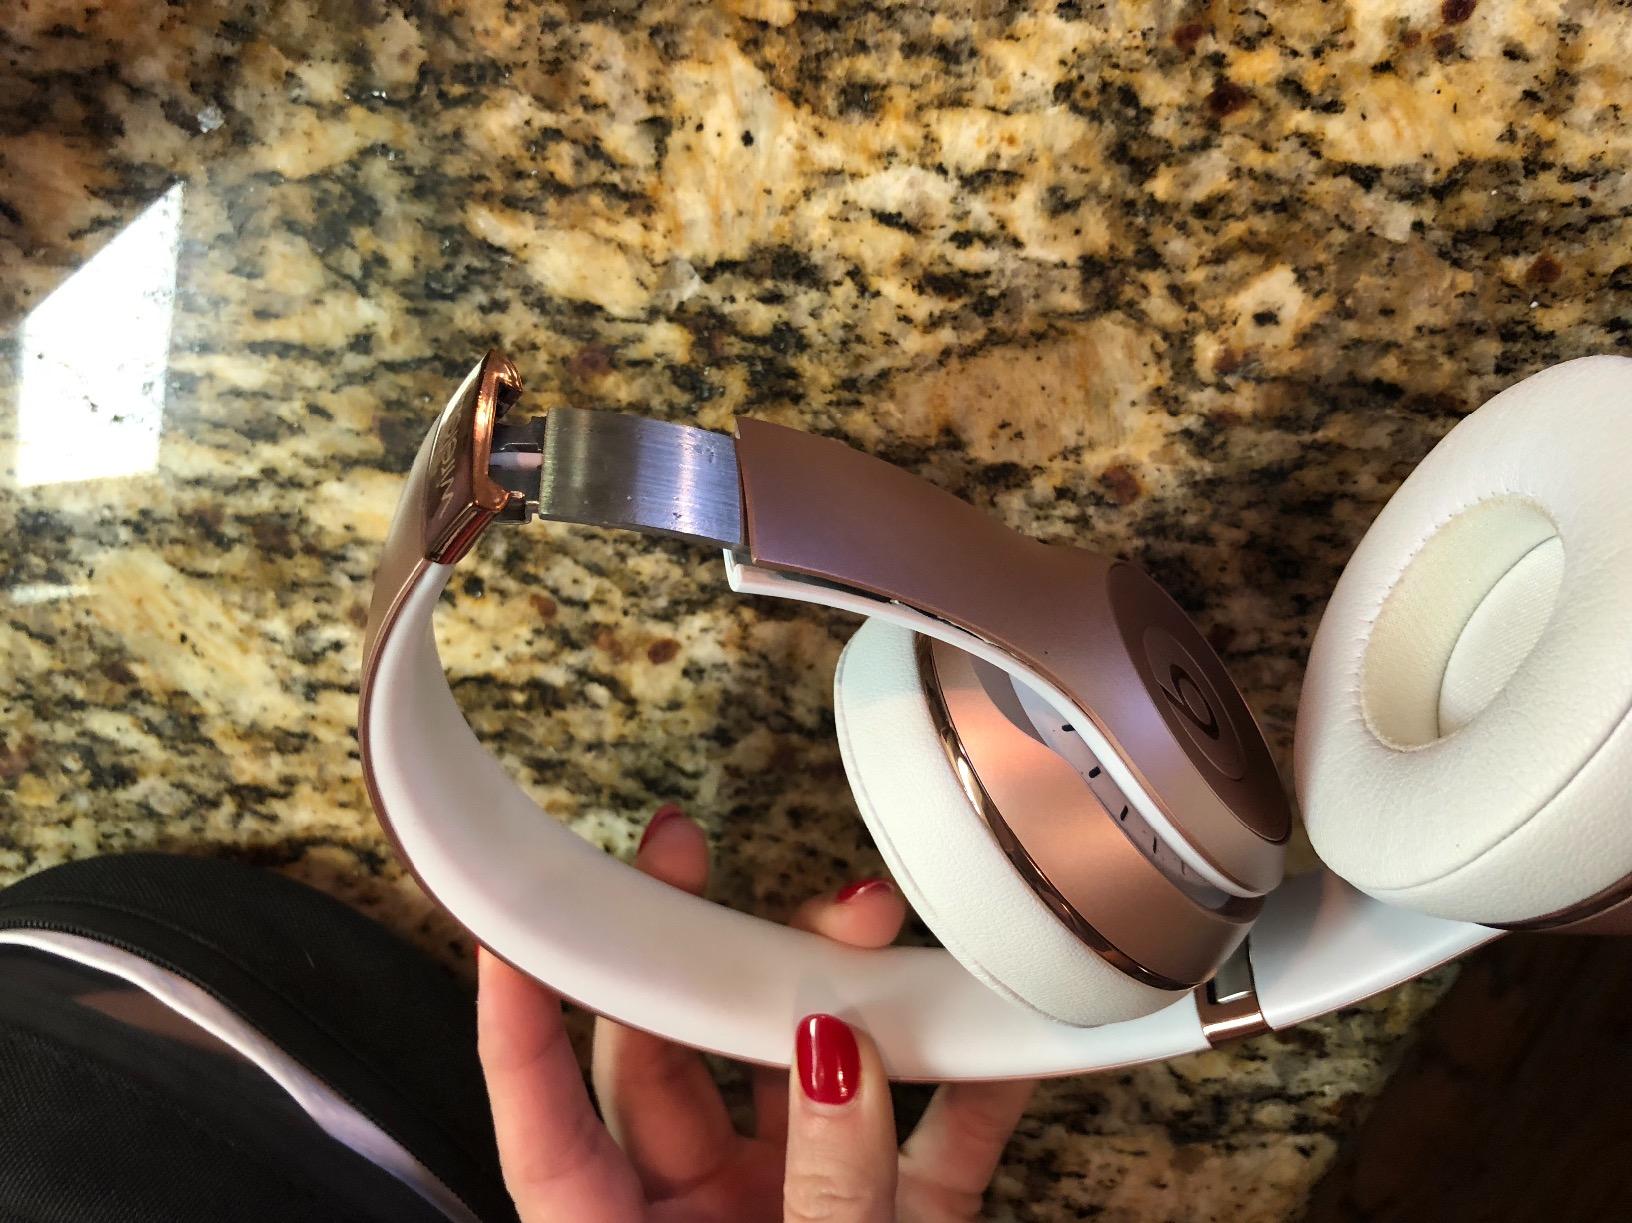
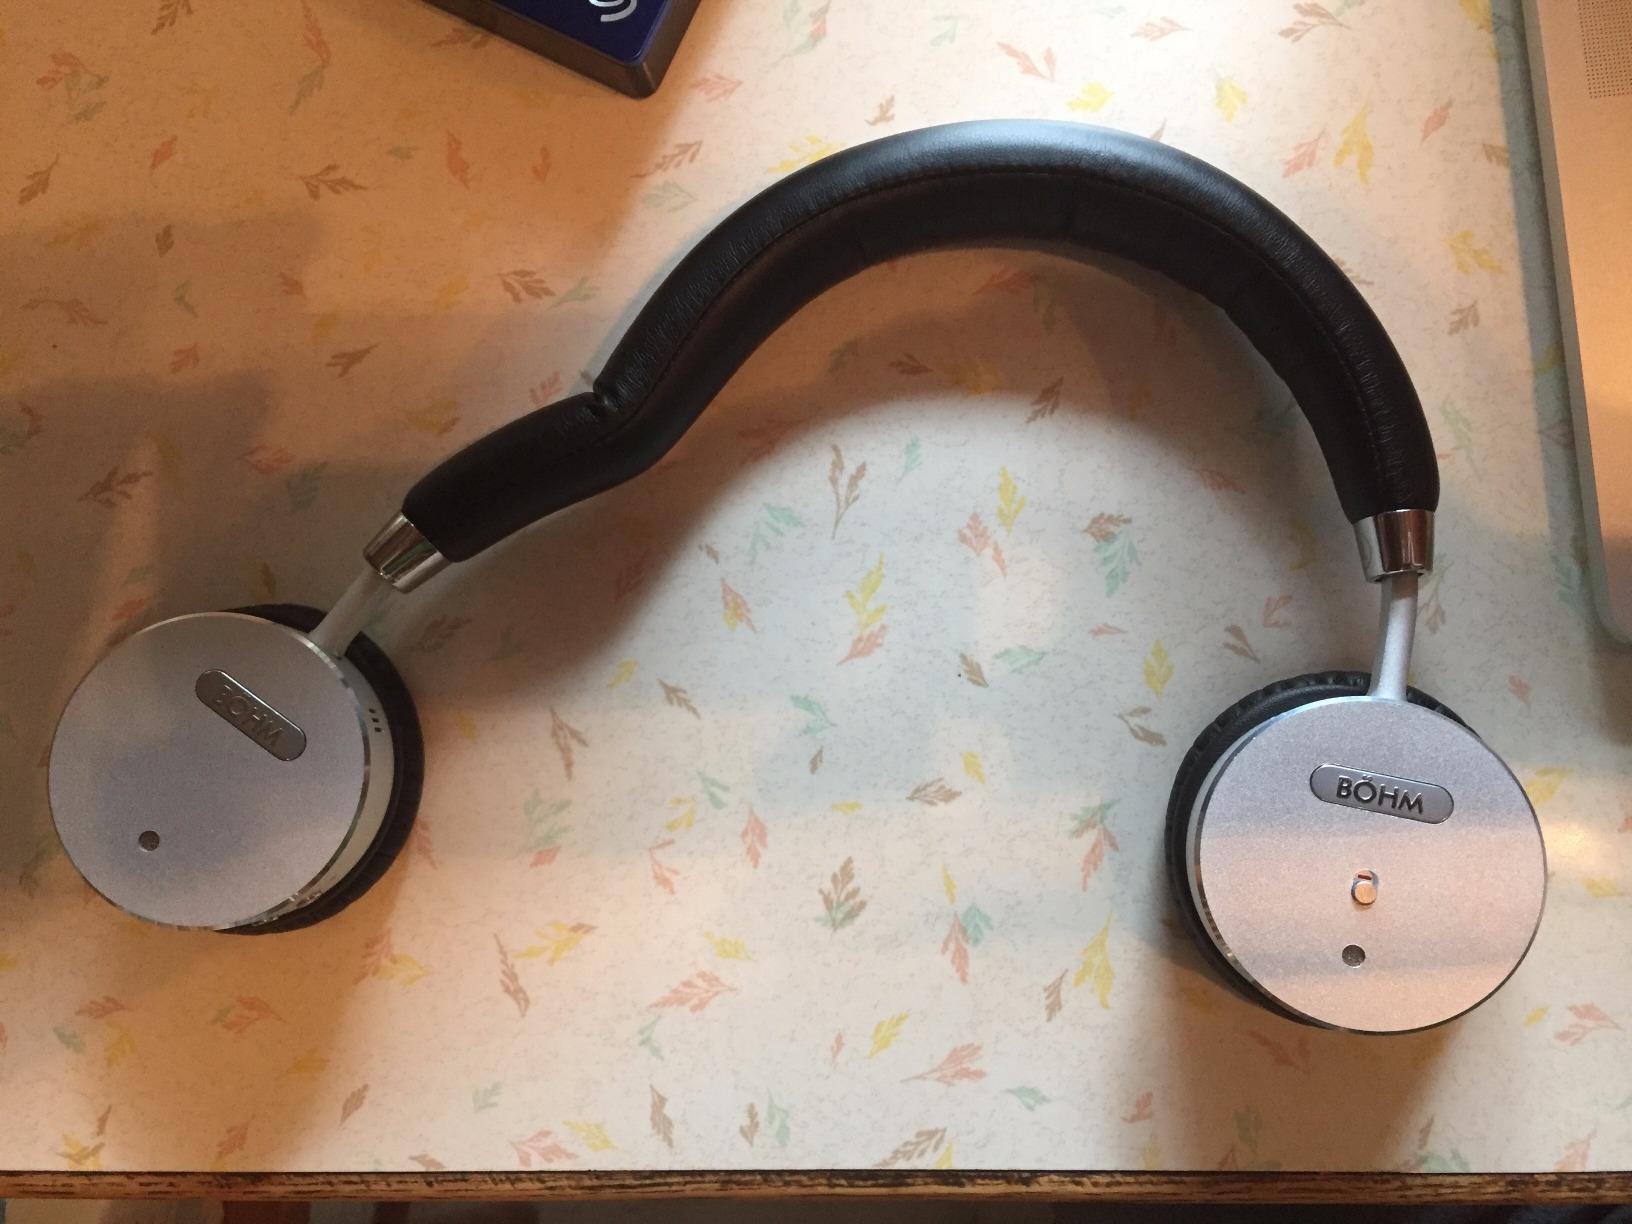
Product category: headphones
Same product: no